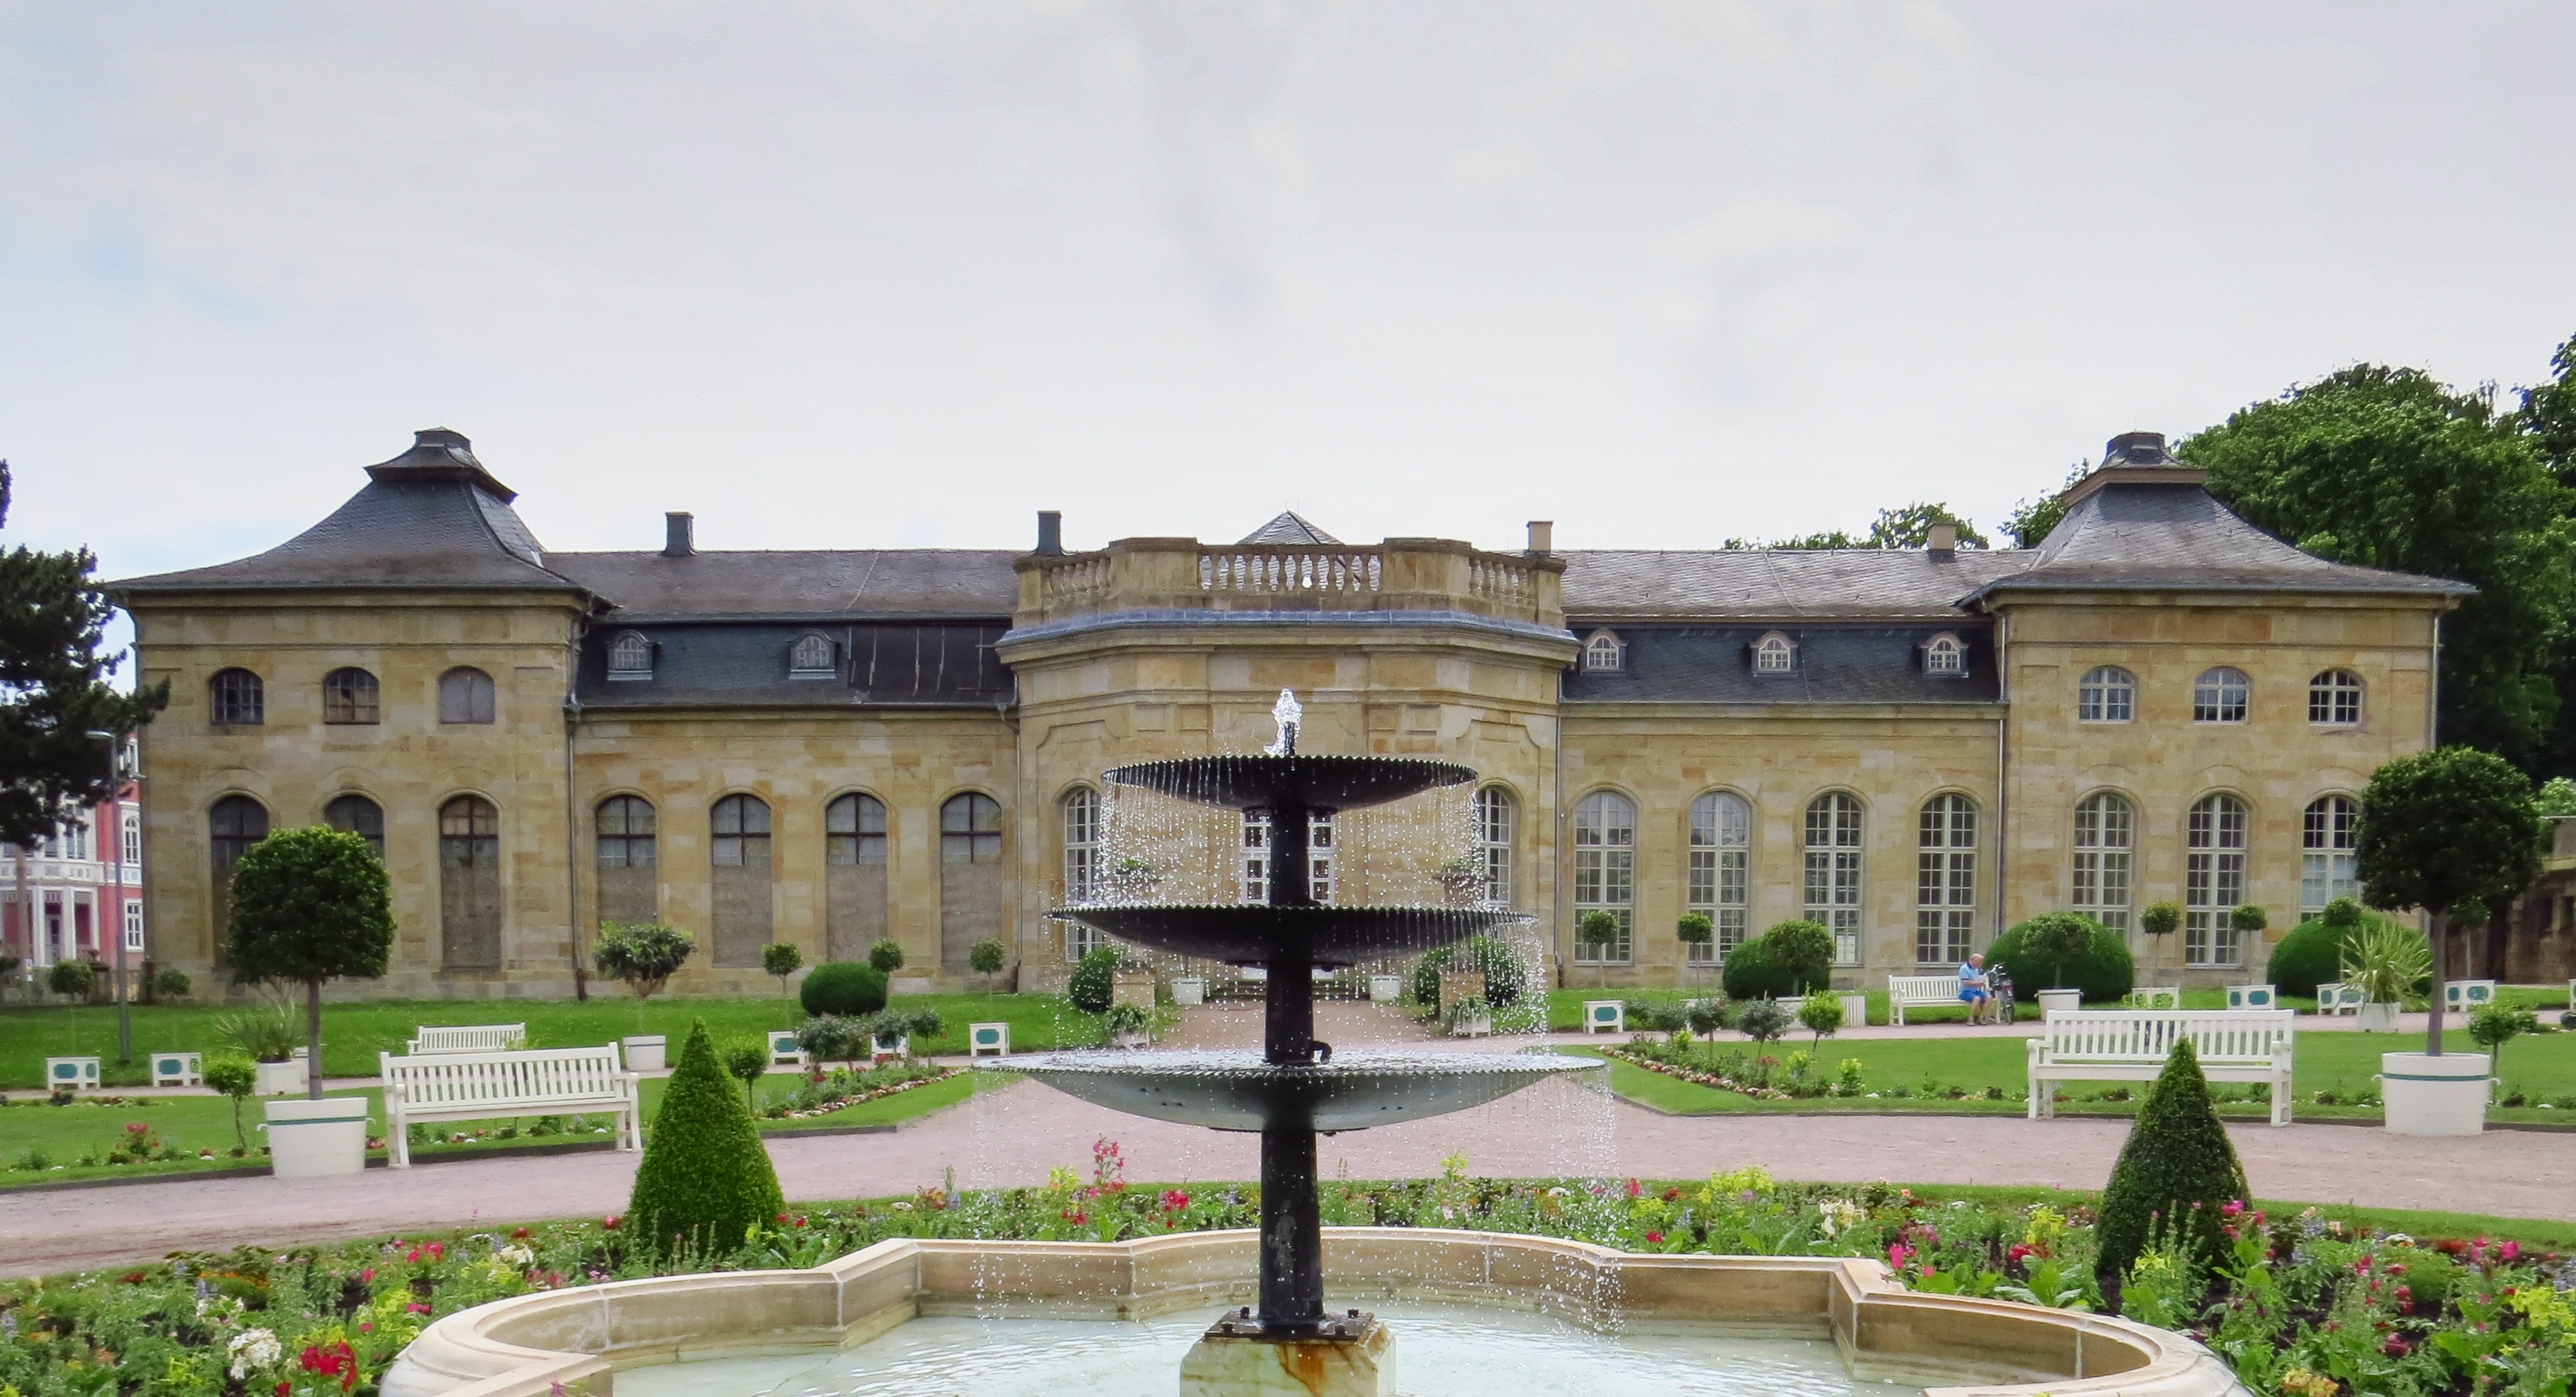
mansion, building, chateau, palace, plaza, park, castle, landmark, garden, courtyard, town square, orangery, estate, water feature, baroque, stately home, gotha